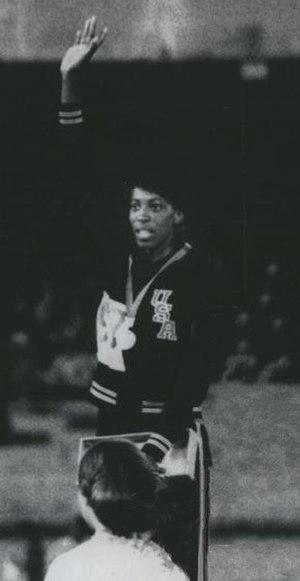
Madeline Manning, née le 11 janvier 1948 à Cleveland, Ohio puis mariée Jackson, est une ancienne athlète américaine, championne olympique sur 800 m aux Jeux olympiques d'été de 1968.